Rmanj Monastery

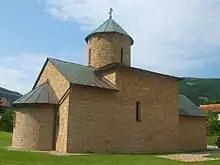
Renovated church of the Rmanj Monastery

The Rmanj Monastery is a Serbian Orthodox monastery dedicated to Saint Nicholas and located in Martin Brod in north-western Bosnia and Herzegovina, at the left bank of the Unac River near its confluence with the Una. The original monastery is dated to the late 15th century, after which it underwent several disasters and having to be rebuilt.